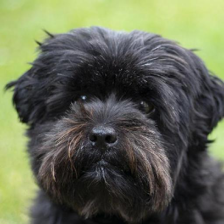
Label: animals